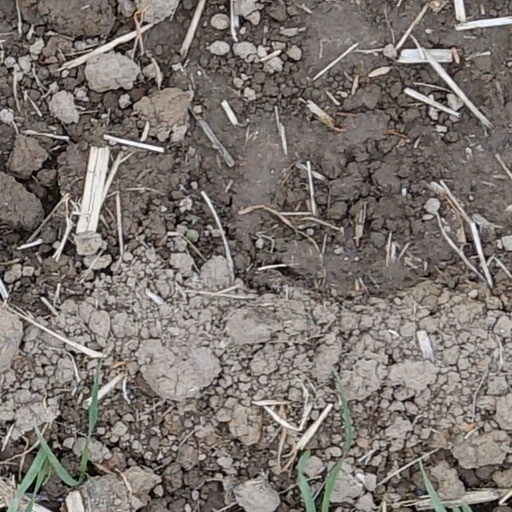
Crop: wheat